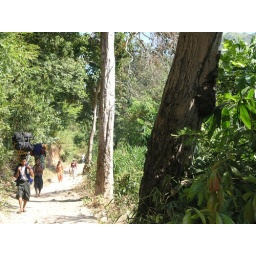
annual pilgrimage to the golden rock stupa in kyachito